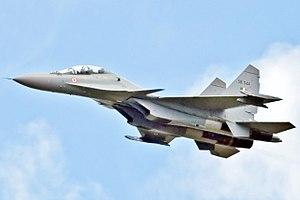
La quatrième génération de chasseur à réaction est une classification générale des avions de combat mis en service entre 1980 et 2005. Elle représente des concepts et designs développés dans les années 1970.